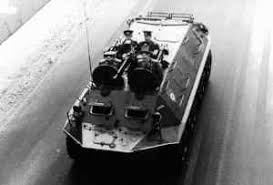
Label: BTR-60